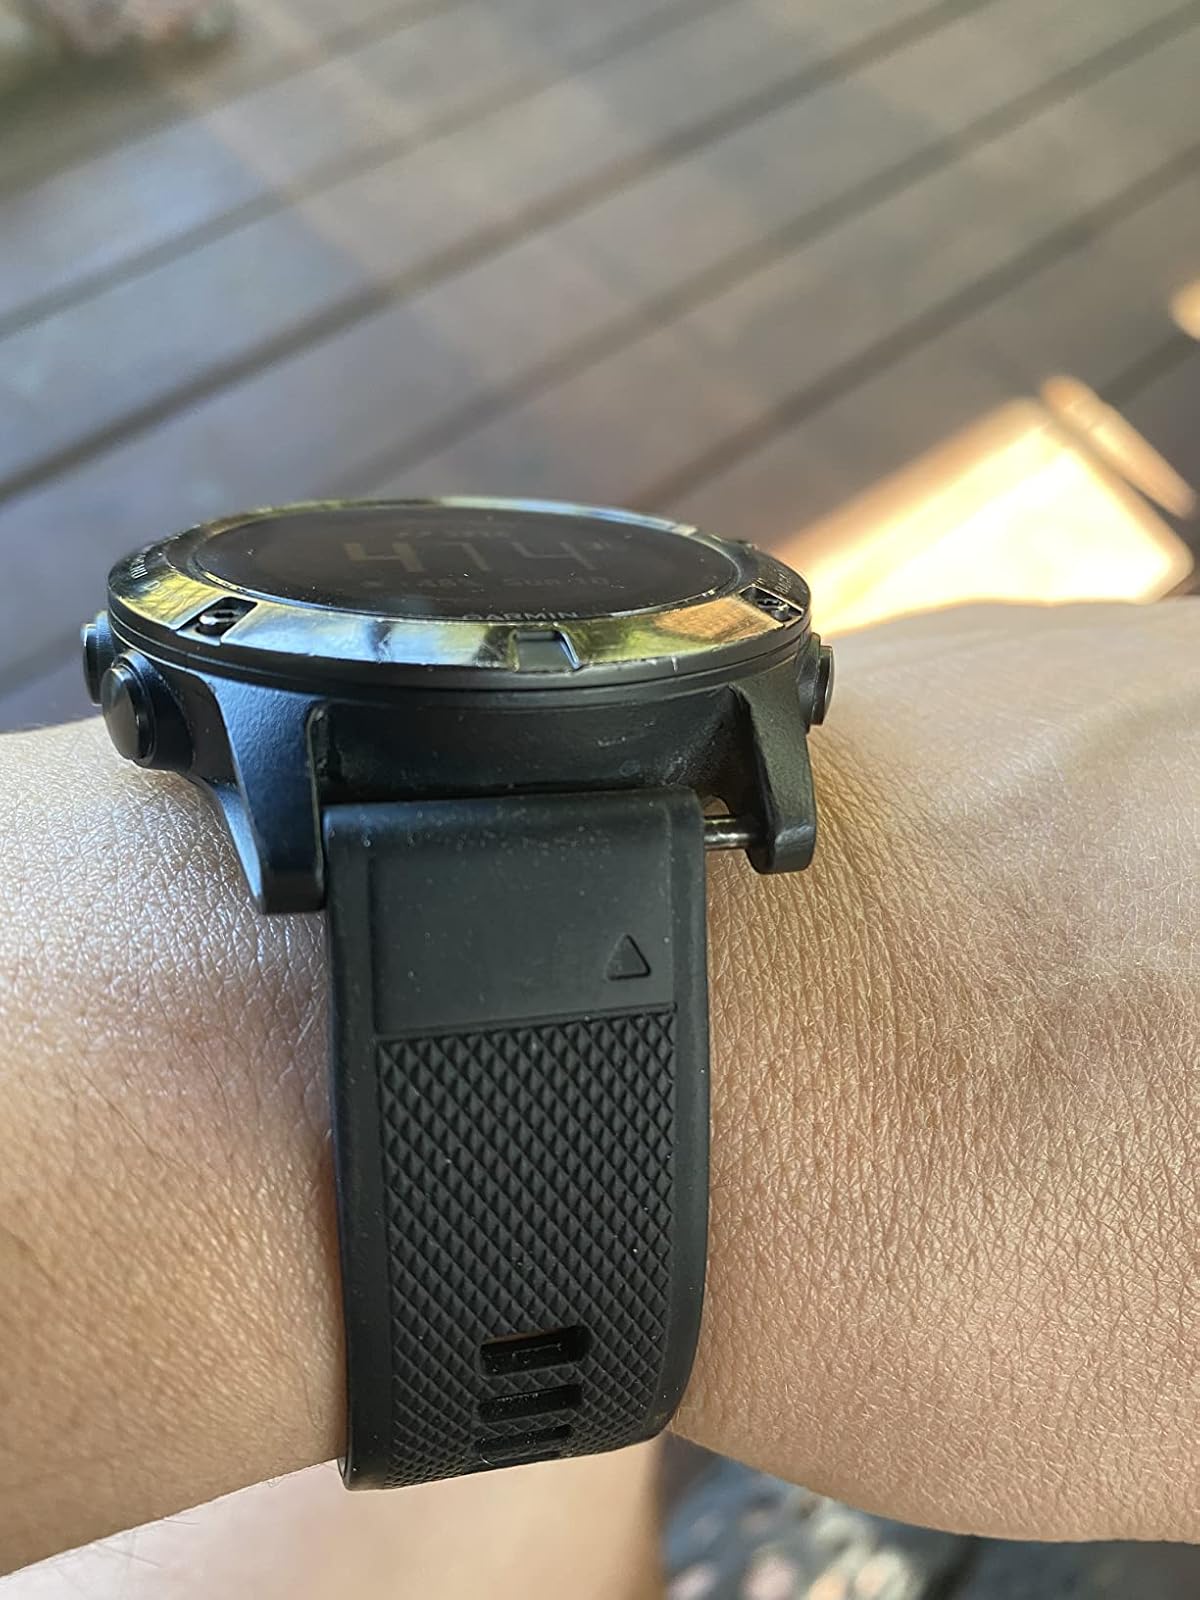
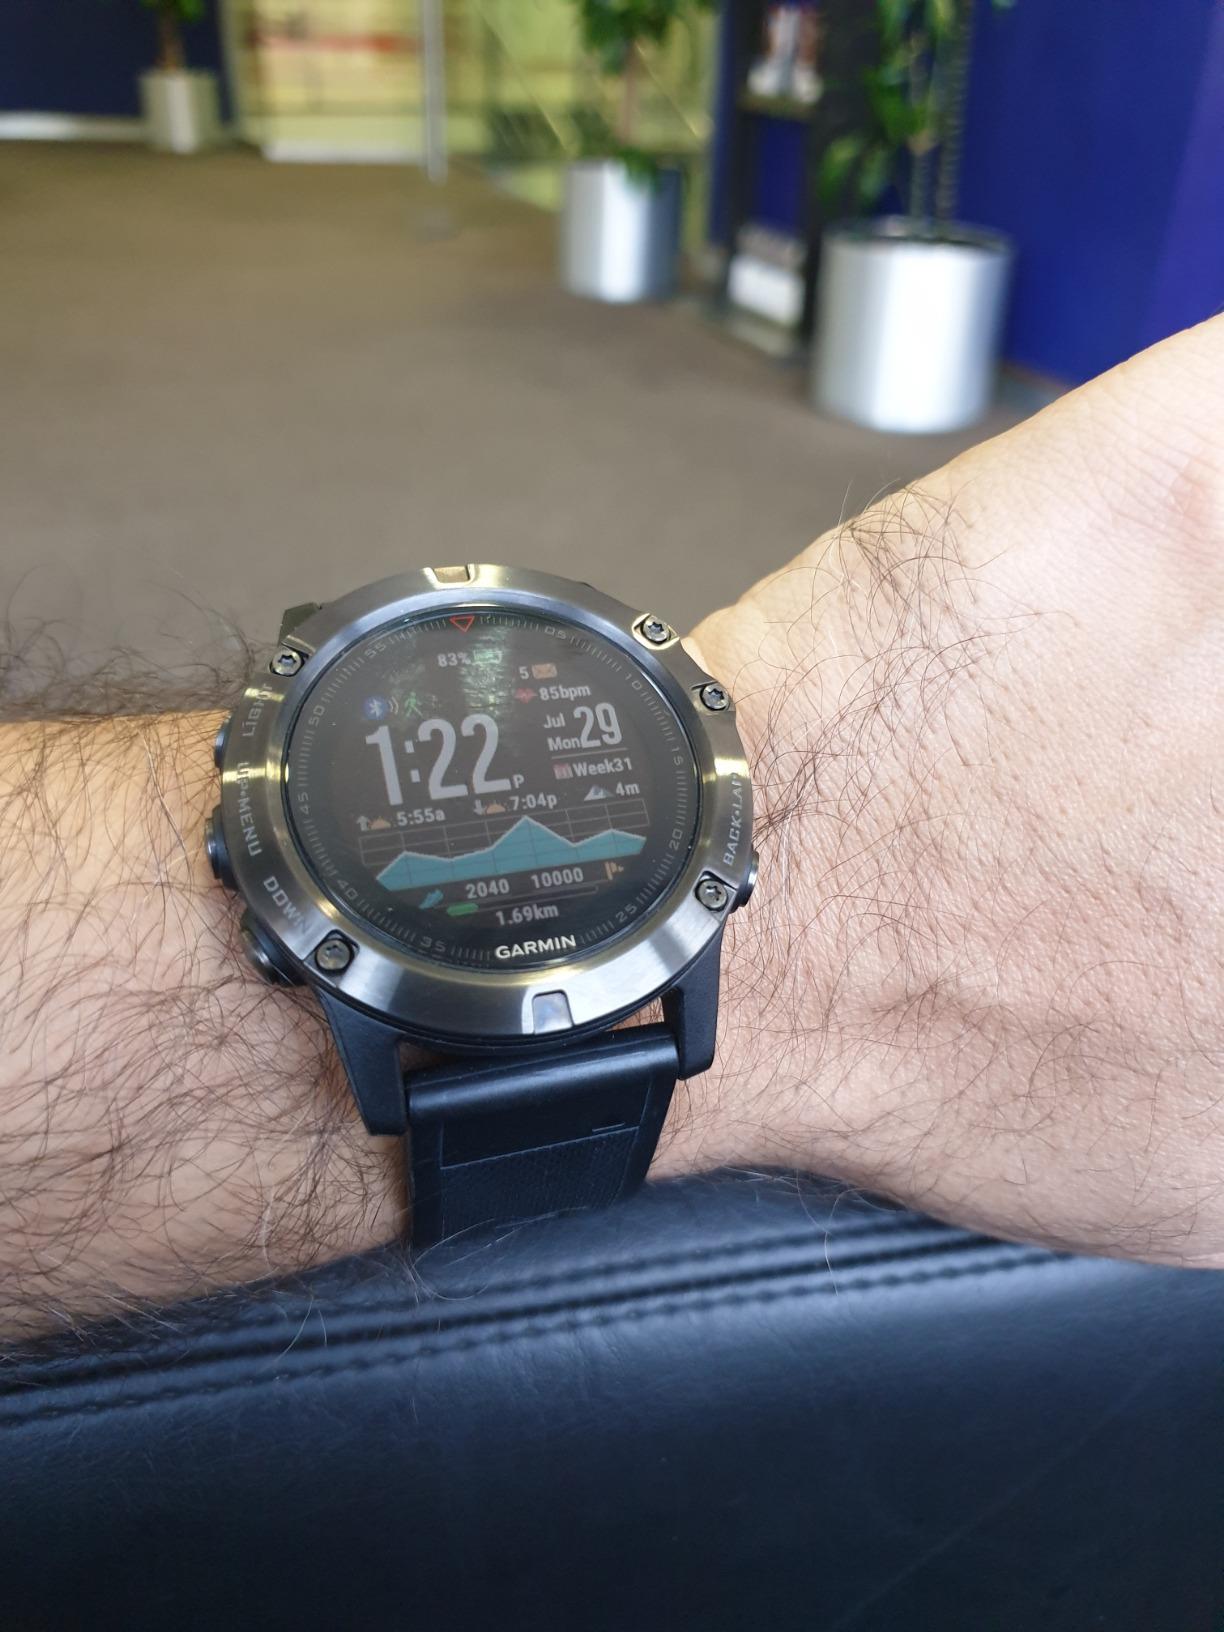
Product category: smartwatch
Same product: no